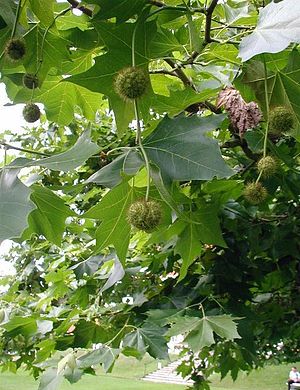
Almindelig platan
Platanens karakteristiske blade og frugter.
Platanens karakteristiske blade og frugter.
Almindelig Platan er et stort, løvfældende træ med en bred, kuppelagtig vækstform. Stammen er kort og svær, og hovedgrenene er tykke og vandrette. Hårene på skud og blade kan være meget generende for mennesker, der arbejder med træet.